Tempest Anderson

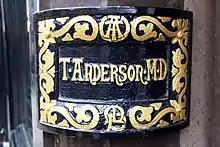
The plaque outside Anderson's house in Stonegate

Anderson lived at the family home of 17 Stonegate in the centre of York, and at 23 Stonegate, which is now the home to the York Medical Society. He built a pair of houses on the road now known as Moorgate, on land purchased from the Holgate Garden Society.